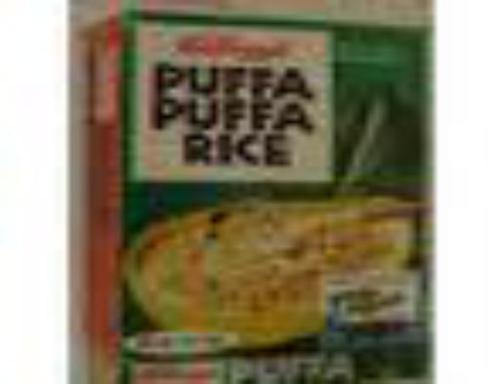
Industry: Food